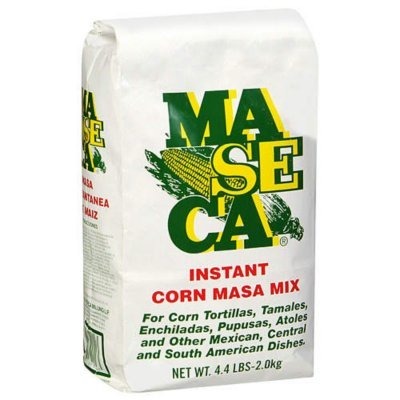
Item Name: Maseca Instant Corn Masa Mix - 4.4 Pound bag (40 Pack)
Value: 774.4
Unit: Ounce

Price: 4.29